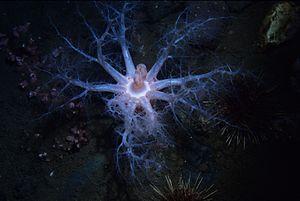
Psolus est un genre d'holothuries de la famille des Psolidae.
Les Psolidae sont une famille d'holothuries de l'ordre des Dendrochirotida.